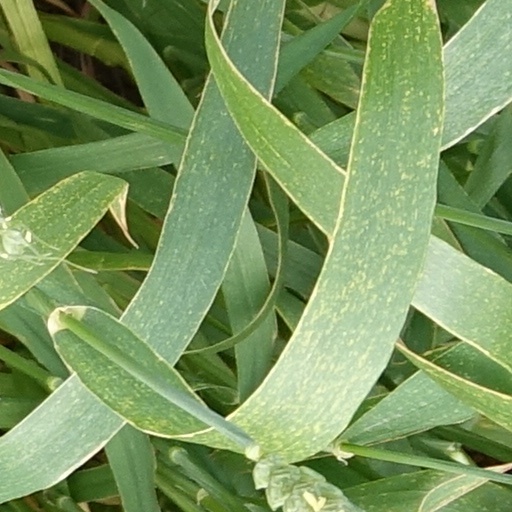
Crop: wheat